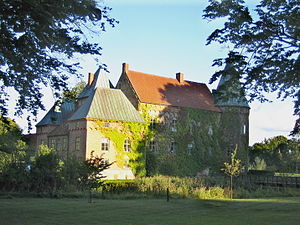
Örtofta slot
Örtofta slot
Örtofta slott er et slot i Örtofta socken, i udkanten af Örtofta by i Eslövs kommun, Skåne. Slottet ligger i det tidligere Harjager herred.